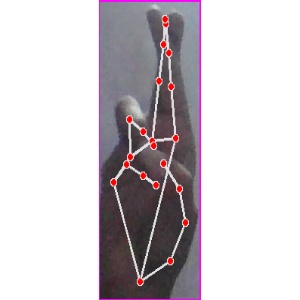
अक्षर: र